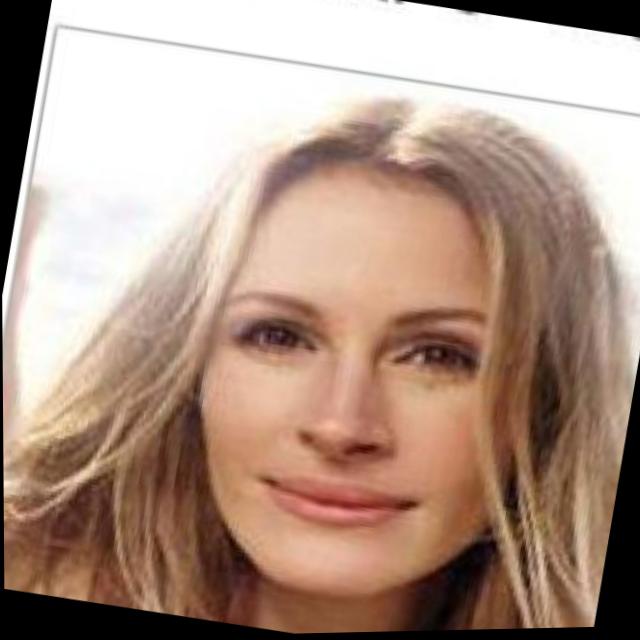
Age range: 21-44